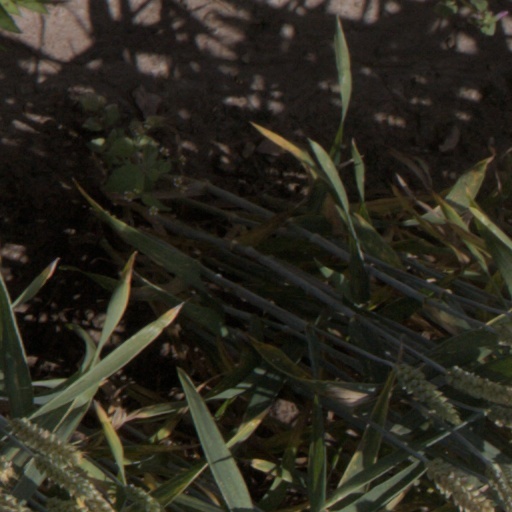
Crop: wheat